Conservative Party (Chile)

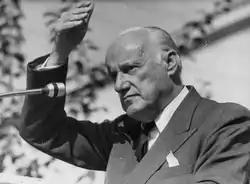
Jorge Alessandri

In December 1953, the Traditionalist Conservative Party joined with part of the Social Christian Conservative Party and formed the United Conservative Party. The other half of the Social Christian Conservatives joined with the Falange Nacional in 1957 and formed the Christian Democrat Party.